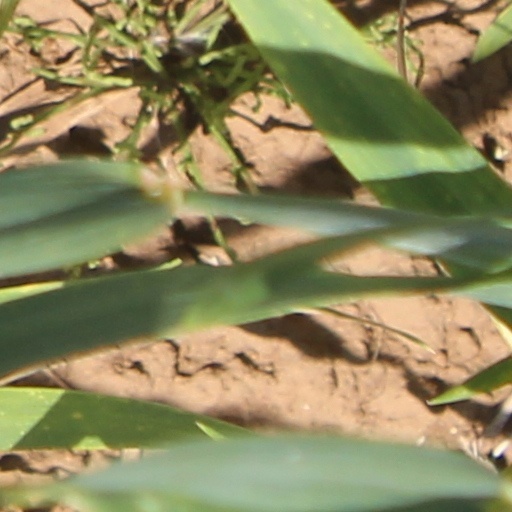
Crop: wheat